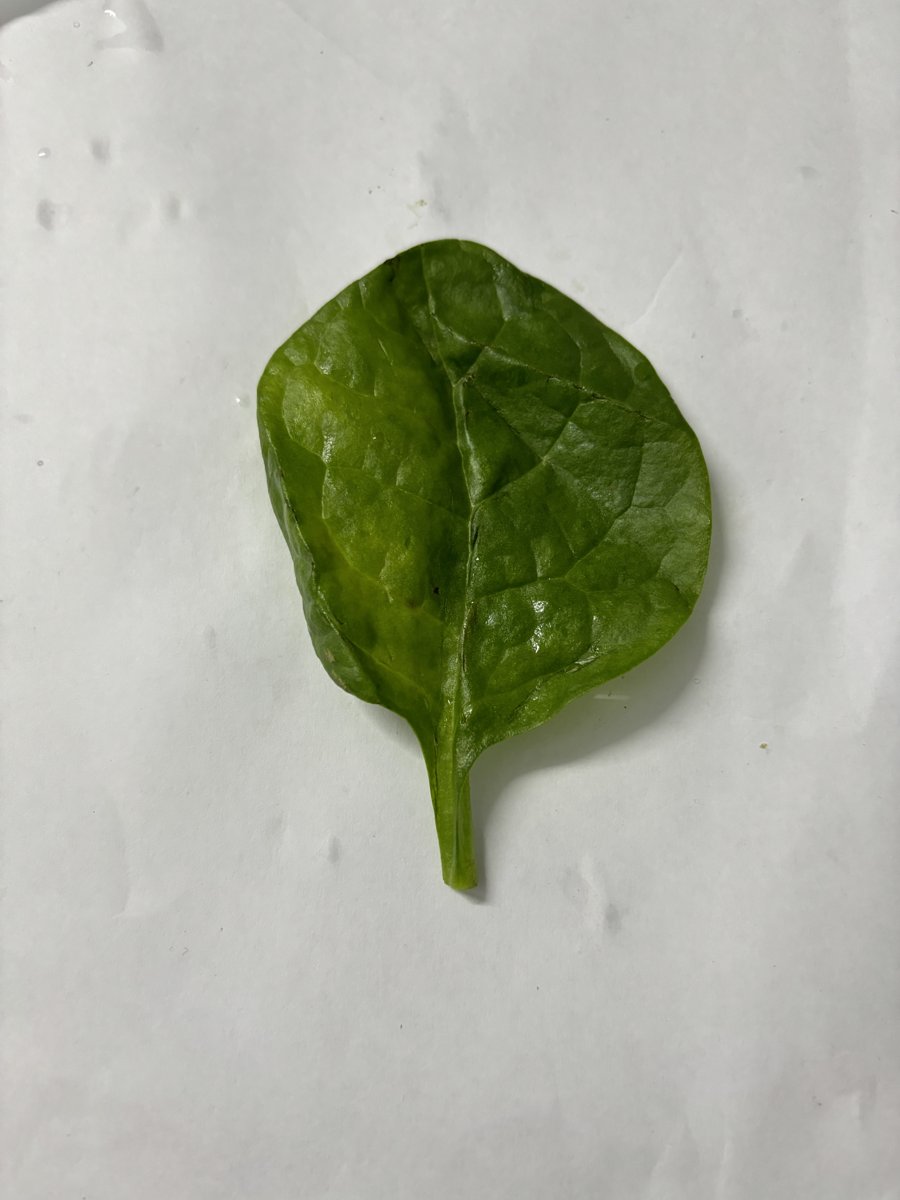
Label: Healthy-Leaf